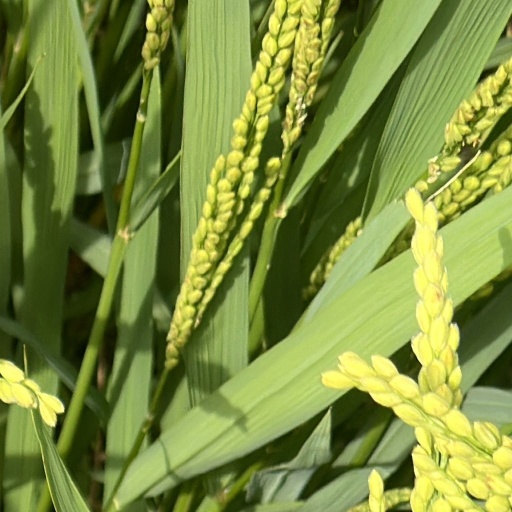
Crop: rice